Dick Durbin

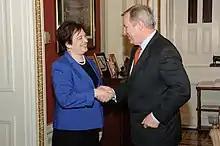
Durbin meets with Elena Kagan.

During his first term in Congress, Durbin supported upholding existing restrictions on abortion and imposing new limitations, including a constitutional amendment that would have nullified "Roe v. Wade". Beginning in his second Senate term, he reversed his position and has since voted to maintain access to abortion, including support for Medicaid funding of it, and opposed any limitation he considers a practical or potential encroachment upon "Roe". Durbin has maintained that this reversal came about due to personal reflection and his growing awareness of potentially harmful implications of his previous policy with respect to women facing dangerous pregnancies. He said, "I still oppose abortion and would try my best to convince any woman in my family to carry the baby to term. But I believe that ultimately the decision must be made by the woman, her doctor, her family, and her conscience."